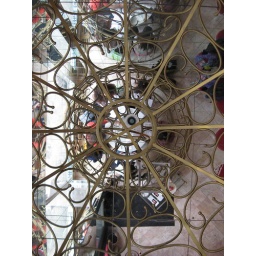
Looking up in the golden bird cage at Sweetiepie